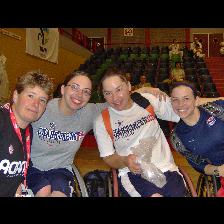
Label: Human